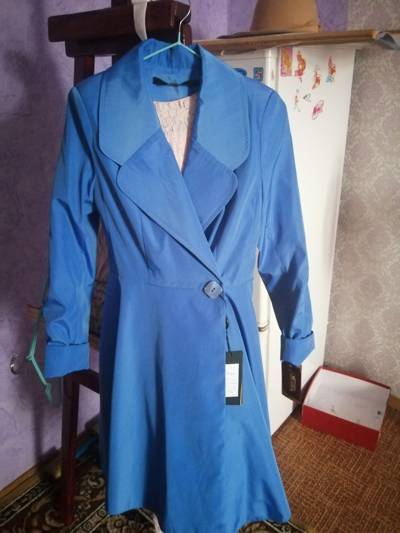
Waste category: clothes